McDonnell Douglas F-4 Phantom II non-U.S. operators

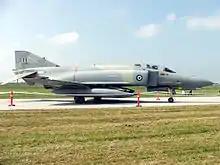
Low visibility scheme on a Greek F-4E

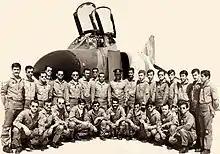
The first F-4D Phantom II tactical squadron based at Shiraz, 7th tactical fighter base in 1971.

The first 18 Greek Phantoms entered in service in 1974, partially funded by U.S. military assistance under "Operation Icarus". However, they did not enter service in time to fight in the Turkish invasion of Cyprus in 1974. A second batch of F-4Es plus two extra aircraft were delivered in 1976, followed by a final batch in 1978–79. The first units equipped were the 339th Squadron in 1974 in the air-to-air role and also as the operational training unit; and the 338th Squadron, in 1975 in the ground-attack role. The 337th "Ghost" Squadron was equipped in 1978, giving up their Northrop F-5As. The 348th "Eyes" Squadron relinquished their RF-84Fs for new RF-4Es in 1979. The old RF-84Fs were retained until 1990 for training purposes.